Topanga State Park

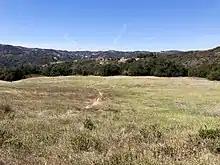
Lower part of the Musch Trail heading up to Eagle Rock

Many trails exist within the park, which are accessible to hikers, mountain bikers, and horseback riders, as posted. The primary trailheads are at the Trippet Ranch area, including for the Musch Trail, passing prominent Eagle Rock. Many trails also are wider dirt fire roads. Unpaved portions of Mulholland Drive are accessible through the Temescal Fire Road and Mulholland Drive.